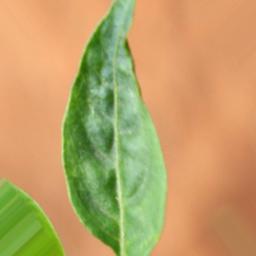
Label: mites_and_trips